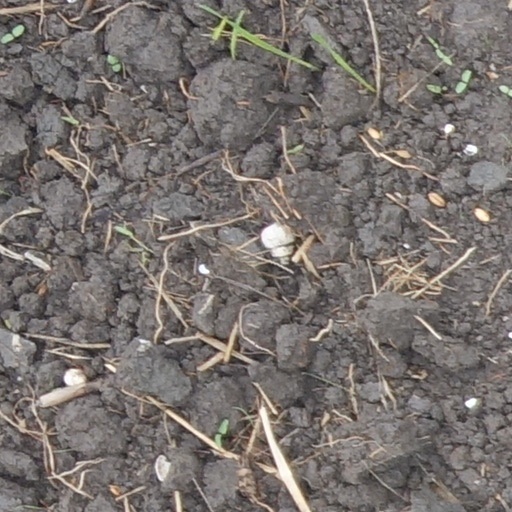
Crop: wheat